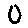
Label: 0